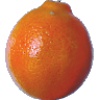
Label: Tangelo 1